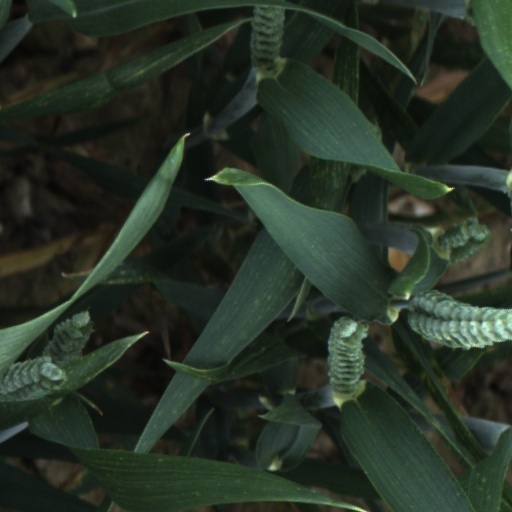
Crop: wheat